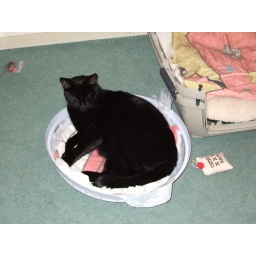
ebury street - still in sleeping pot